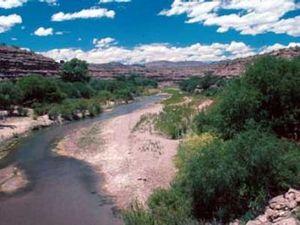
La Gila Box Riparian National Conservation Area est une zone de conservation nationale située le long de la rivière Gila dans le sud des comtés de Graham et Greenlee dans le sud-est de l'Arizona, aux États-Unis. Administrée par le Bureau of Land Management, la zone de conservation, créée en 1990, couvre environ 93 km² de superficie. Des terrains de camping et des sentiers de randonnée sont disponibles. La section de la rivière Gila qui traverse la zone Gila est populaire auprès des amateurs de rafting et des kayakistes en eau vive.